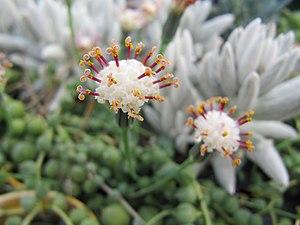
Senecio rowleyanus ou Kleinia rowleyana est une plante à fleurs vivace et succulente, à tiges rampante, de la famille des Asteraceae.